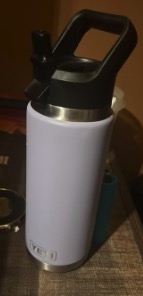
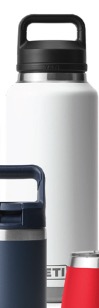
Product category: misc
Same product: yes